Road surface marking

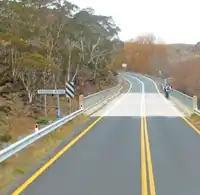
The bridge over the Thredbo River, one of the points in which the white lines become yellow as the number of snowfall increases

In the UK, the first "white line" road markings appeared on a number of dangerous bends on the London-Folkestone road at Ashford, Kent, in 1914.